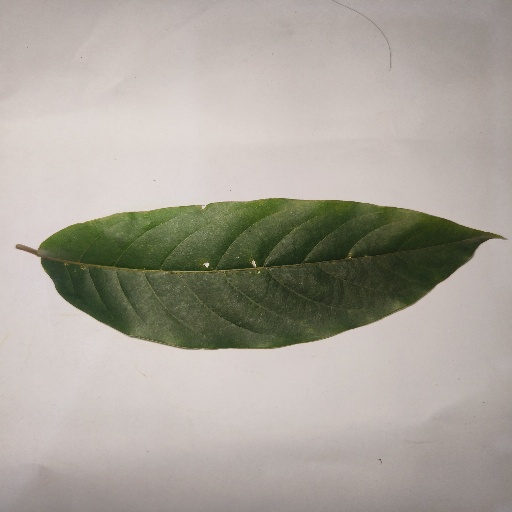
Species: HariTaki
Leaf condition: Shot Hole